Edward II of England

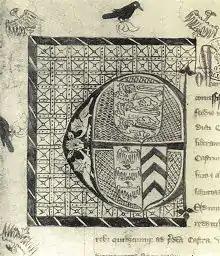
Initial from the charter granting Piers Gaveston the earldom of Cornwall

Between 1297 and 1298, Edward was left as regent in charge of England while the King campaigned in Flanders against Philip IV, who had occupied part of the English king's lands in Gascony. On his return, Edward I signed a peace treaty, under which he took Philip's sister Margaret as his wife and agreed that Prince Edward would in due course marry Philip's daughter, Isabella, who was then only two years old. In theory, this marriage would mean that the disputed Duchy of Gascony would be inherited by a descendant of both Edward and Philip, providing a possible end to the long-running tensions. The young Edward seems to have got on well with his new stepmother, who gave birth to two sons, Thomas of Brotherton in 1300 and Edmund of Woodstock in 1301. As king, Edward later provided his half-brothers with financial support and titles.